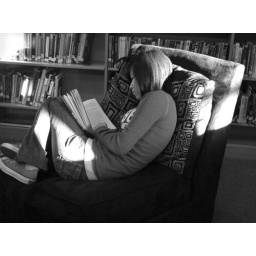
girl aka angela reading in library